List of birds of Pennsylvania

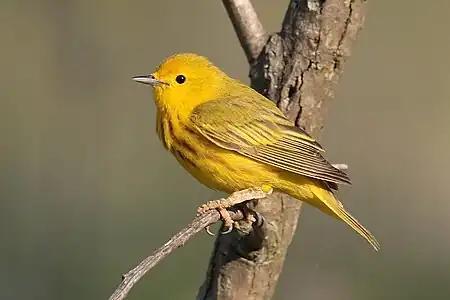
Yellow warbler

The thrushes are a group of passerine birds that occur mainly but not exclusively in the Old World. They are plump, soft plumaged, small to medium-sized insectivores or sometimes omnivores, often feeding on the ground. Many have attractive songs.